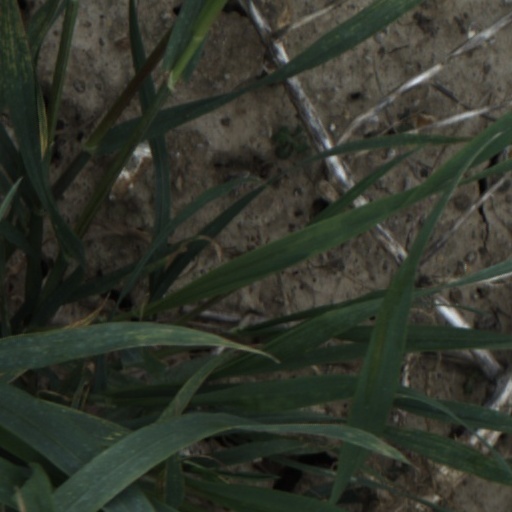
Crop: wheat